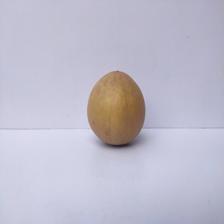
Size: Large